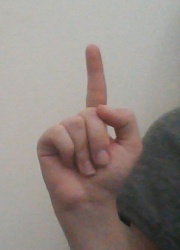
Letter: bb